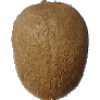
Label: Kiwi 1